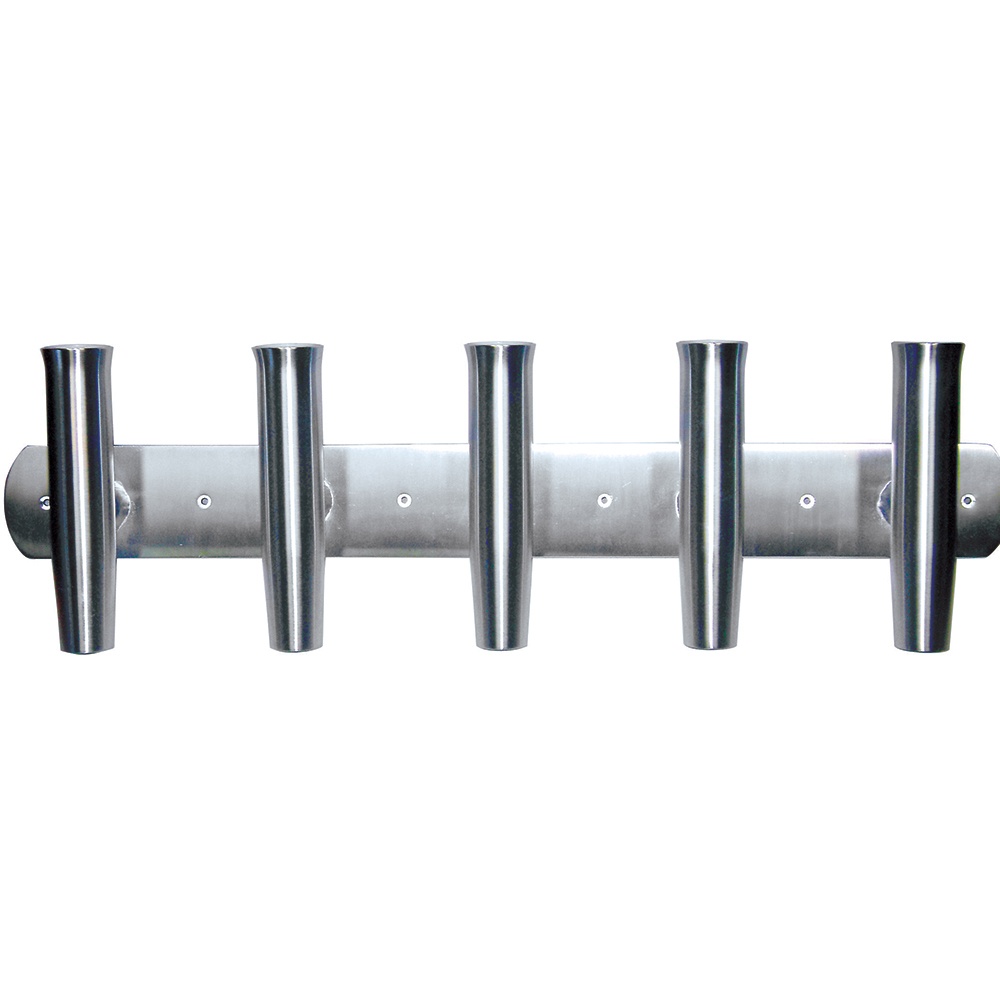
Tigress 5 Rod Aluminum Transom Mount Rod Holder - 35" [88144]
5 Rod Aluminum Transom Mount Rod Holder - 35" Constructed of cold drawn anodized aluminum Includes white liners to protect your rod
Brand: Tigress
Category: Sporting Goods > Outdoor Recreation > Fishing > Fishing Rod Accessories > Fishing Rod Holders & Storage Racks